James I. Dungan

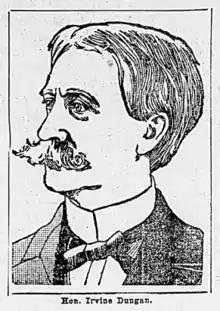
1902

James Irvine Dungan (May 29, 1844 – December 28, 1931) was an American lawyer and politician who served as a U.S. Representative from Ohio for one term from 1891 to 1893.